Thornewood

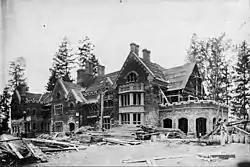
Thornewood under construction in 1910.

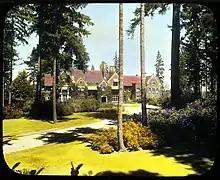
Slide of Thornewood from Asahel Curtis taken in 1933

Thornewood is an English Gothic estate in what is now Lakewood, Washington. It consists of three buildings, including Thornewood Castle, which was built from the brick of a dismantled 15th-century house imported from England.